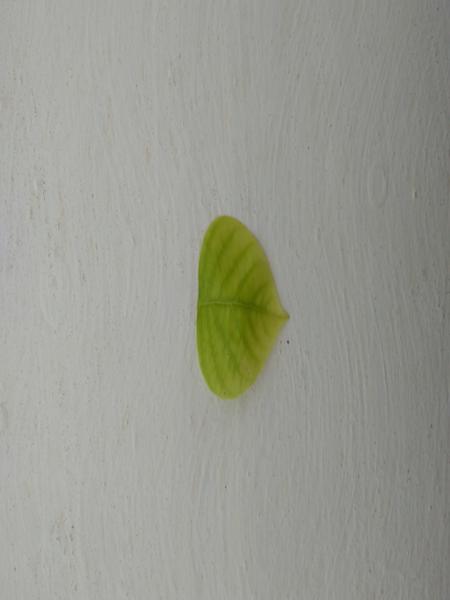
Plant: Honge